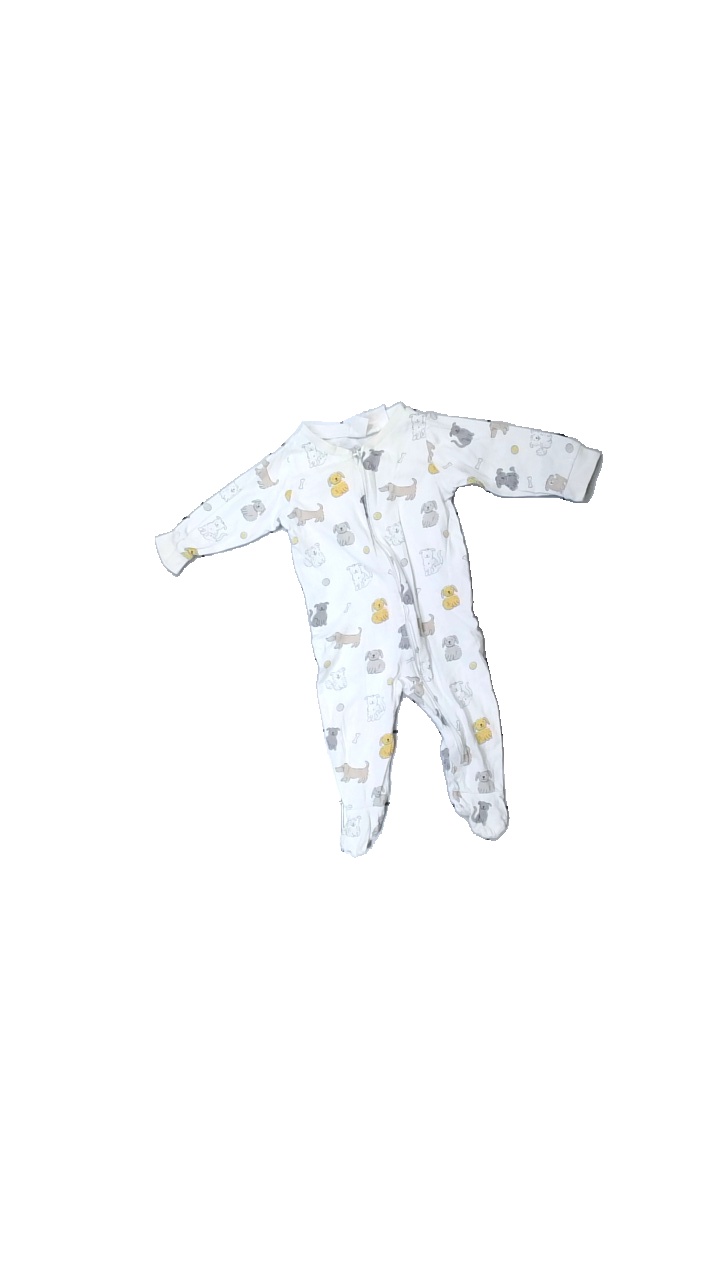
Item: Pajamas (Children)
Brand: H&m
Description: Pjamas with pattern
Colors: White, Grey, Beige, Multicolor
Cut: Regular
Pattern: Other
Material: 100% Cotton
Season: All
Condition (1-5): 3
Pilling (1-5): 5
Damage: stained
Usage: Recycle
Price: <50